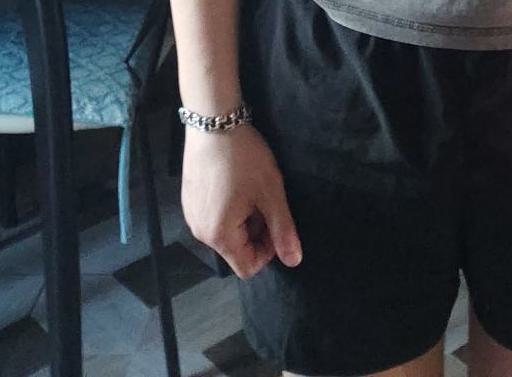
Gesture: no_gesture